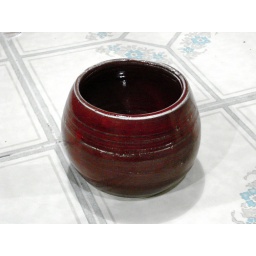
It looks like I sacrificed a chicken in there, but it's the same red as the other bowls.